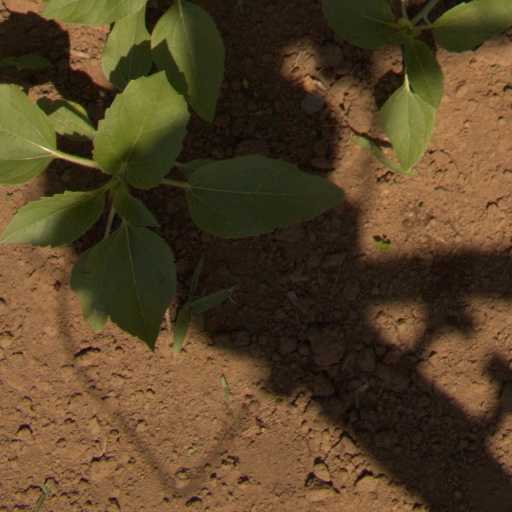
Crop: Jerusalem artichoke